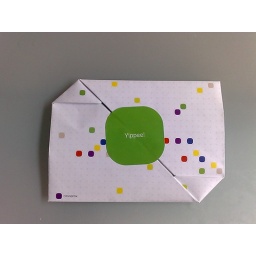
It seems to have been folded up in an origami style, and the green &amp;quot;Yippee!&amp;quot; sticker holds the folded paper together.